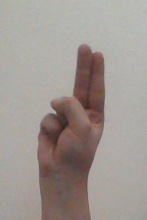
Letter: taa